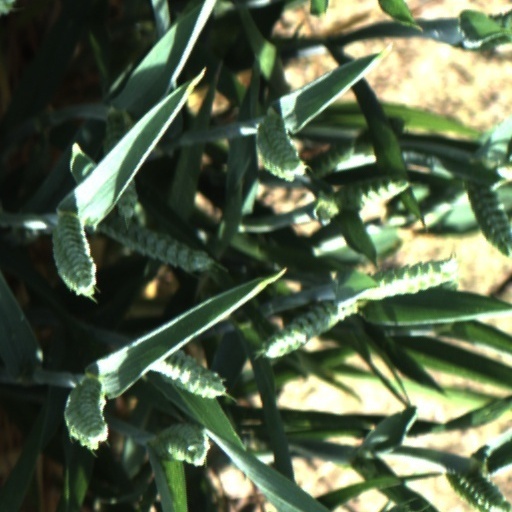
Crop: wheat